Hugo Black

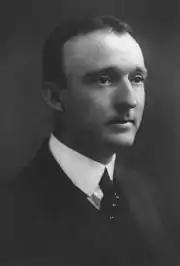
Black during his Senate tenure

In 1926, Black sought election to the United States Senate from Alabama, following the retirement of Senator Oscar Underwood. Since the Democratic Party had dominated Alabama politics since disenfranchising most blacks (and Republicans) at the turn of the century, Black easily defeated his Republican opponent, E. H. Dryer, winning 80.9% of the white vote. He was reelected in 1932, winning 86.3% of the vote against Republican J. Theodore Johnson. Senator Black gained a reputation as a tenacious investigator. In 1934, he chaired the committee that looked into the contracts awarded to air mail carriers under Postmaster General Walter Folger Brown, an inquiry which led to the Air Mail scandal. To correct what he termed abuses of "fraud and collusion" resulting from the Air Mail Act of 1930, he introduced the Black–McKellar Bill, later the Air Mail Act of 1934. The following year he participated in a Senate committee's investigation of lobbying practices. He publicly denounced the "highpowered, deceptive, telegram-fixing, letterframing, Washington-visiting" lobbyists, and advocated legislation requiring them to publicly register their names and salaries.